7.5 cm KwK 42

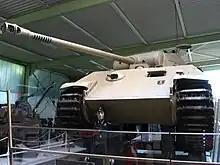
The 7.5 cm KwK 42 L/70 on a Panther Ausf. A tank

The 7.5 cm KwK 42 L/70 (from 7.5 cm "Kampfwagenkanone" 42 L/70) was a 7.5 cm calibre German tank gun used on German armoured fighting vehicles in the Second World War. The gun was the armament of the Panther medium tank and two variants of the Jagdpanzer IV self-propelled anti-tank gun. On the latter it was designated as the "7.5 cm "Panzerabwehrkanone" 42" (7.5 cm Pak 42) anti-tank gun.